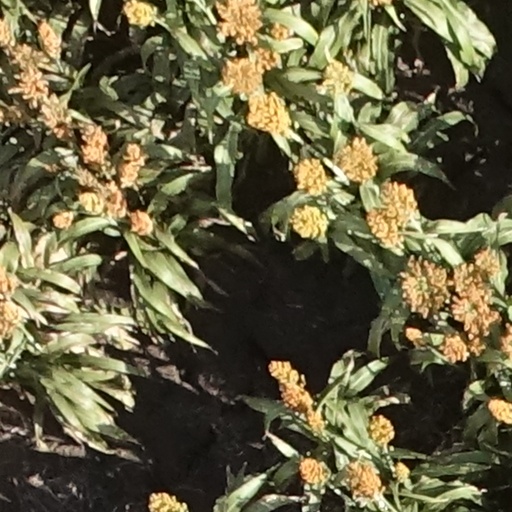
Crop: sorghum